Axel Bamba

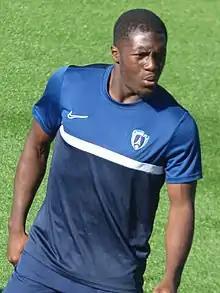
Bamba with Paris FC in 2020

Axel Bamba (born 6 July 1999) is a professional footballer who plays as a defender for club Ajaccio. Born in Switzerland, he has declared his desire to represent Ivory Coast at international level.